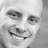
Emotion: happy